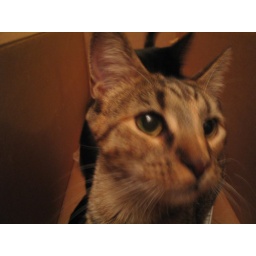
Sofie in tree box